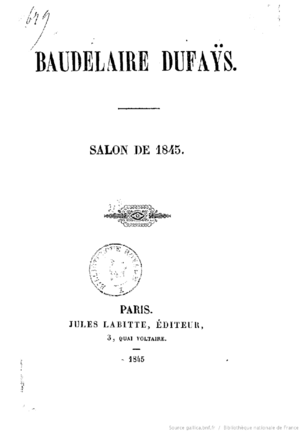
Salon de 1845, Charles Baudelaire
Les Salons de Charles Baudelaire, sont des critiques des œuvres exposées lors des salons d'arts parisiens de 1845, 1846 et 1859.